Cymmer Colliery explosion

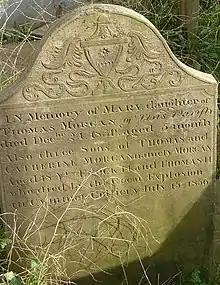

On Tuesday, 15 July 1856, 160 men and boys descended the Old Pit mine shaft to commence their 6:00 a.m. shift. As they made their way to their workplaces underground, there was an explosion of gas near the mine entrance which trapped the colliers already deeper in the mine. It was three hours before rescuers could reach the site. They found that many of the colliers had congregated in groups to die together as they ran out of air. By that evening, 112 bodies had been recovered, another was brought up the next day, and a severely burnt collier died the following day. In his report to the Secretary of State for the year 1856, Mines Inspector Mackworth described the disaster as "the most lamentable and destructive explosion which had ever occurred in any colliery either in this country or abroad".